Beerescourt

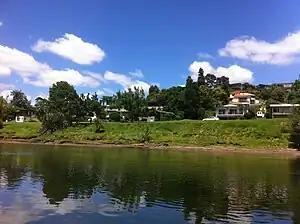

Beerescourt is a suburb in western Hamilton, New Zealand. It is named after Capt. G. B. Beere, who was granted land in the military settlement at the conclusion of the New Zealand Wars. He set up a fort, and the area became known as Beere's Fort. The name was eventually changed to Beerescourt.